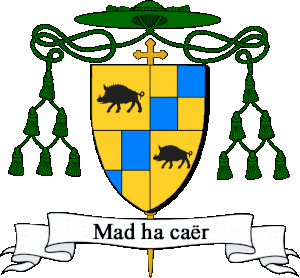
Écartelé, aux 1 et 4 d'or au sanglier de sable